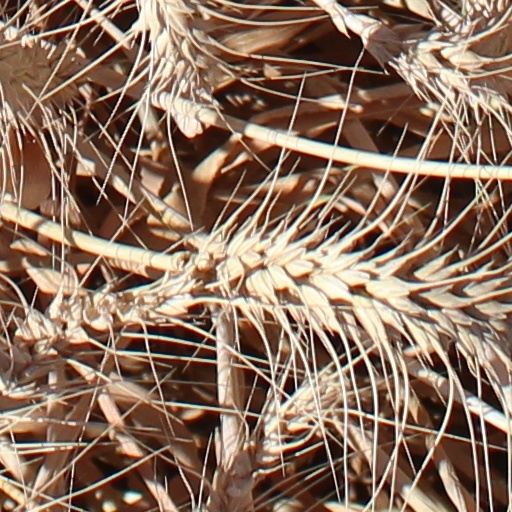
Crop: wheat